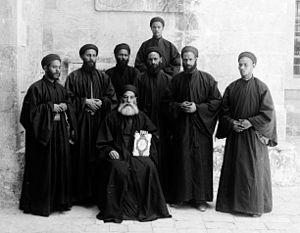
Les coptes désignent un groupe ethnoreligieux indigène d'Afrique du Nord qui habite principalement le pays d'Égypte.